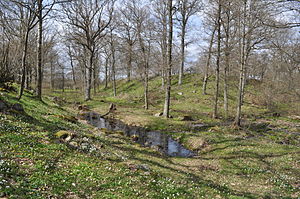
Brømsehus
Udsigt fra voldgraven mod befæstningen
Brømsehus var en dansk fæstning, som Valdemar Atterdag opførte cirka 1360 ved Brømsebækkens munding i Blekinge. Brømsehus var en vigtig grænsefæstning mellem det dengang danske Blekinge og Sverige. Borgen lå på en banke med udsigt til Kalmarsundet, og var befæstet med flere voldgrave. Der findes stadig rester af borgen.